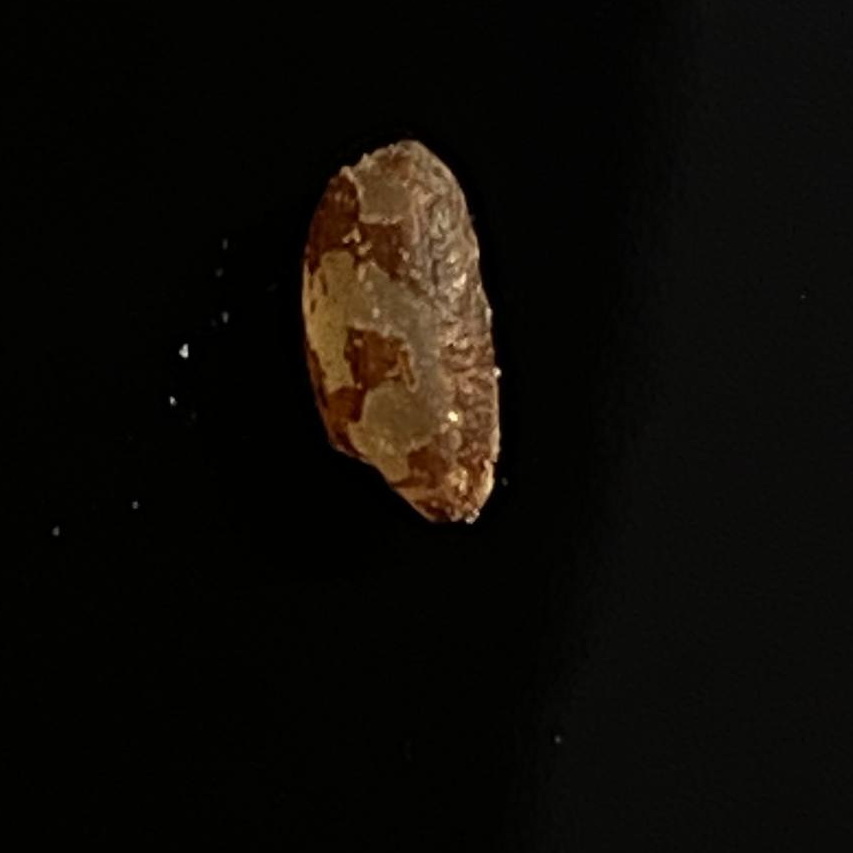
Rice variety: Lal_Aush